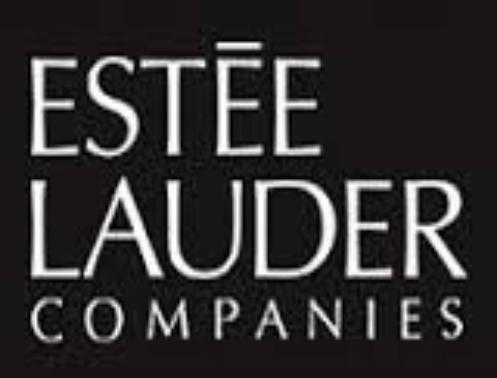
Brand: Estee Lauder
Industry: Necessities